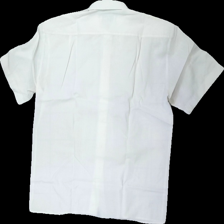
View: back
Type: Shirt
Category: Men
Brand: Melka (Gammalt Svenskt)?
Colors: White
Material: 53% polyester 47% cotton
Cut: Regular
Season: All
Stains: Major
Smell: Minor
Damage: fläck armhåla
Damage location: middle left
Damage 2: fläck armhåla
Damage 2 location: middle right
Price range: <50
Recommended usage: Export
Description: vit kortärmad skjorta med fläckar i armhålorna och på axlarna, lite rökdoft